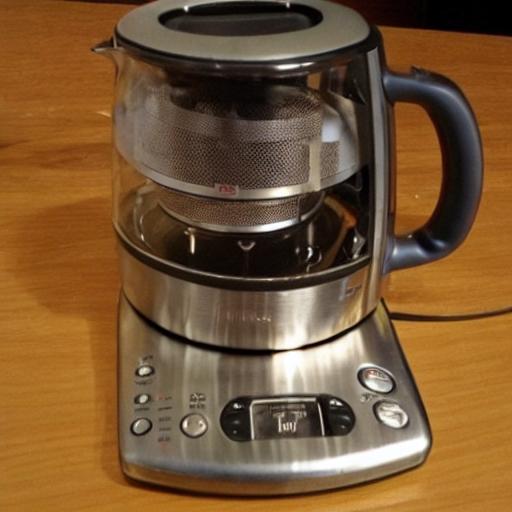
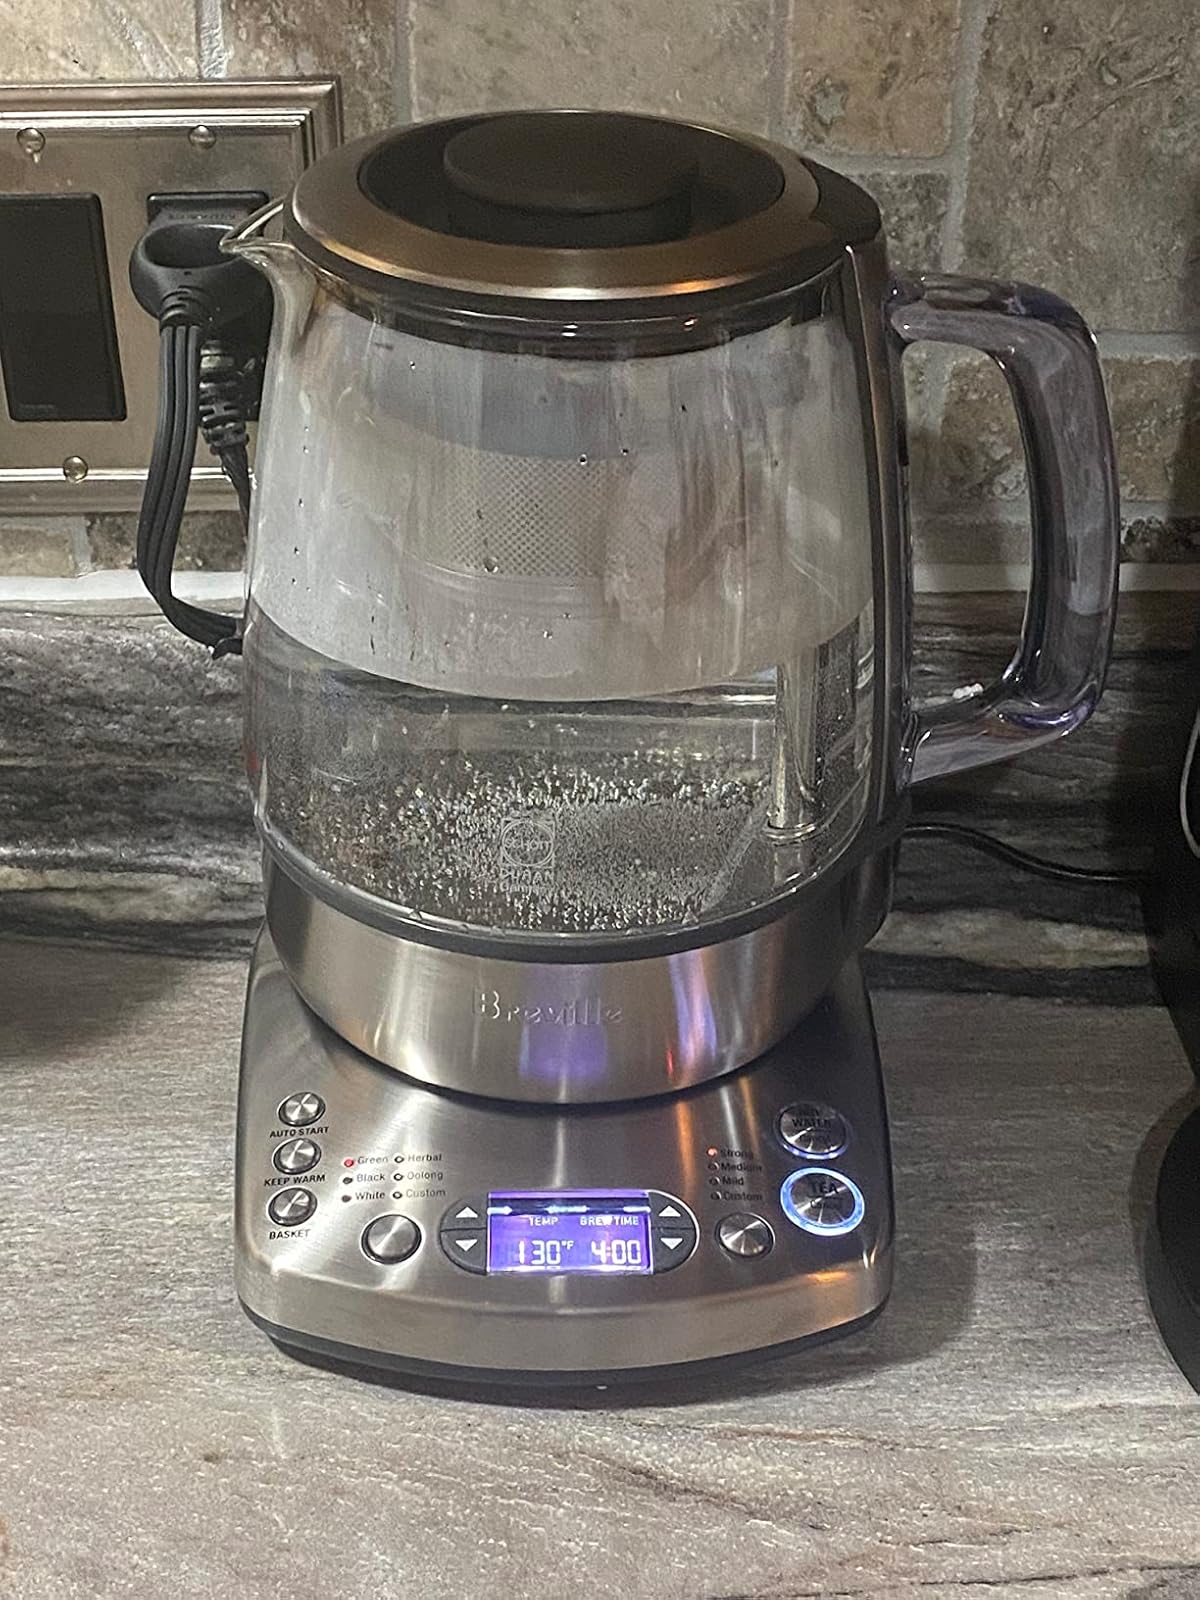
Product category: items_tea
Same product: no